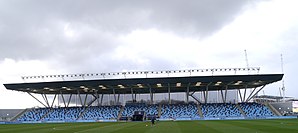
EM i fodbold for kvinder 2021 / Spillesteder
Europamesterskabet i fodbold for kvinder 2021 er det 13. EM i fodbold for kvinder, afholdt af UEFA. Turneringen afholdes i England fra 6. juli til 31. juli 2022, hvor kampene bliver fordelt på ni stadions i byerne London, Brentford, Nottingham, Manchester, Sheffield, Rotherham, Milton Keynes, Brighton og Southampton.